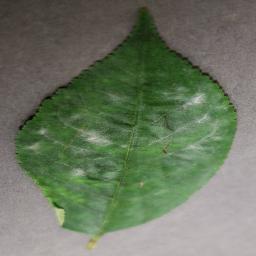
Label: Cherry___Powdery_mildew